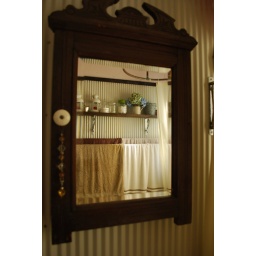
in the bathroom mirror